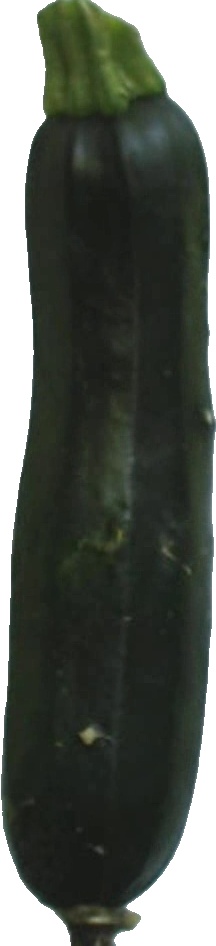
Label: zucchini_dark_1